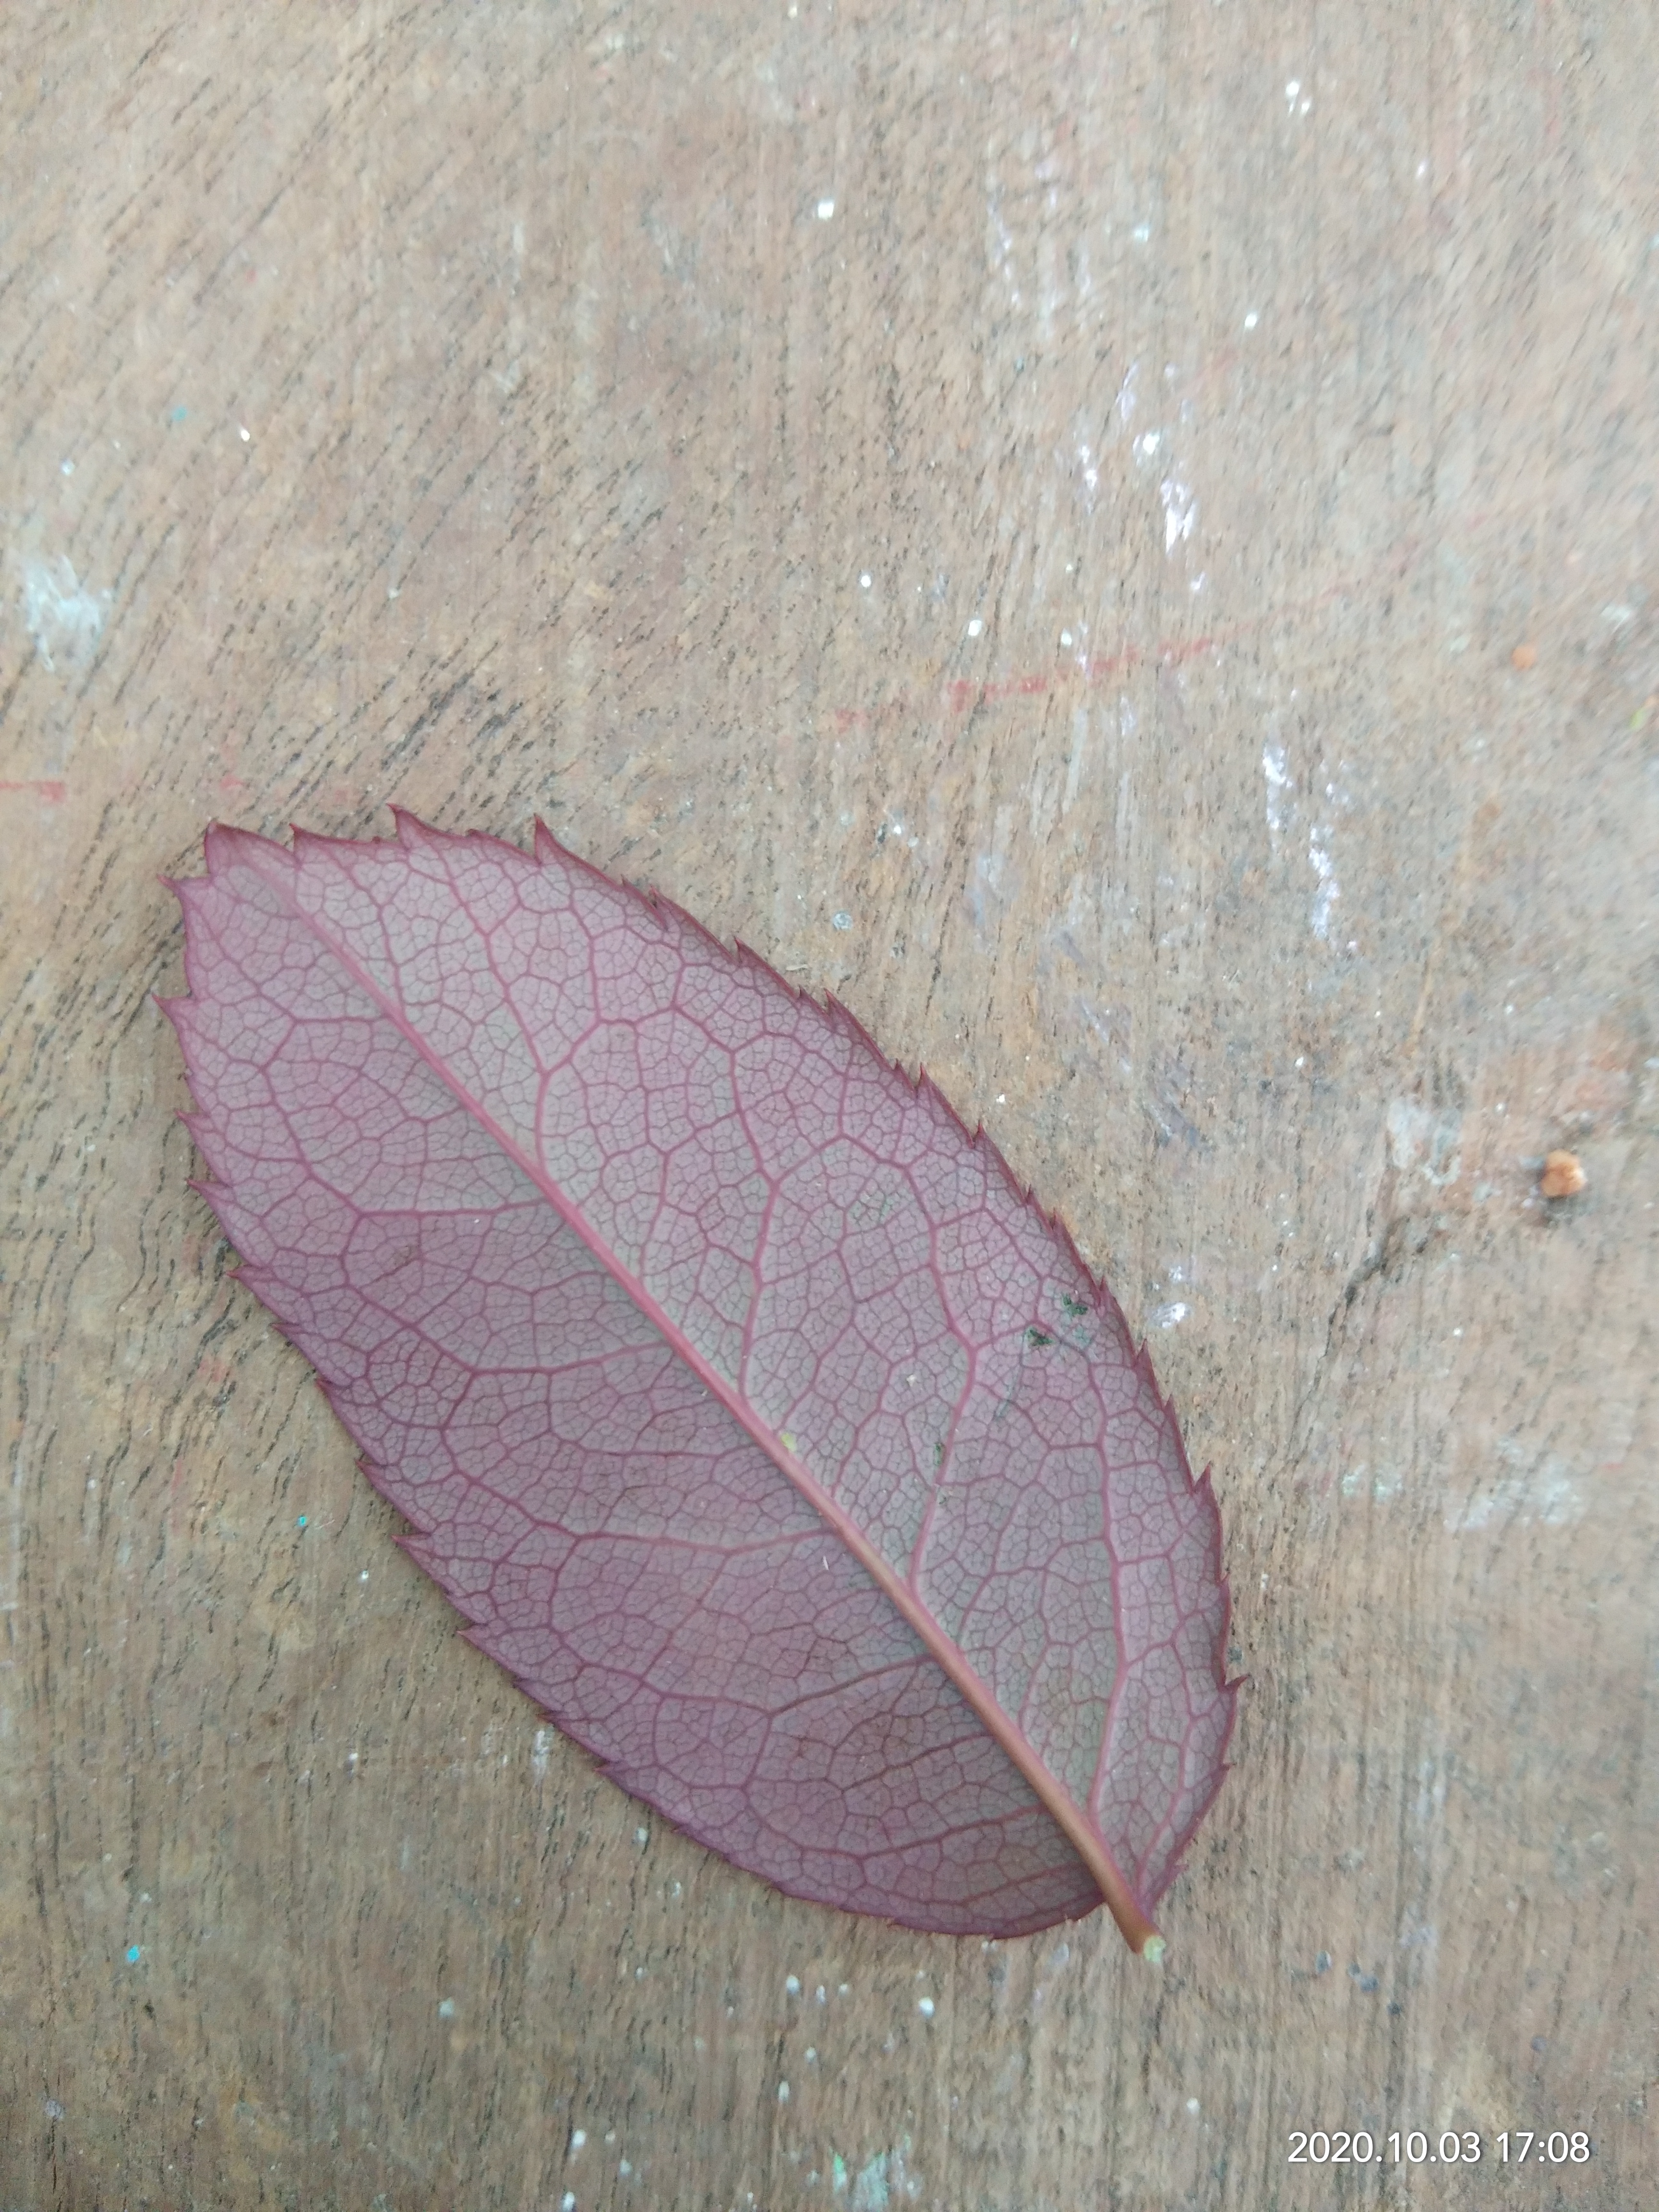
Plant: Rose